Audi

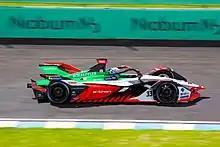
Audi e-tron FE07

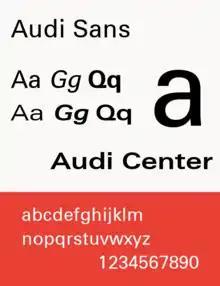
The typeface Audi Sans (used 1997–2009)

Audi provided factory support to Abt Sportsline in the FIA Formula E Championship, The team competed under the title of Audi Sport Abt Formula E Team in the inaugural 2014-15 Formula E season. On 13 February 2014 the team announced its driver line up as Daniel Abt and World Endurance Championship driver Lucas di Grassi.